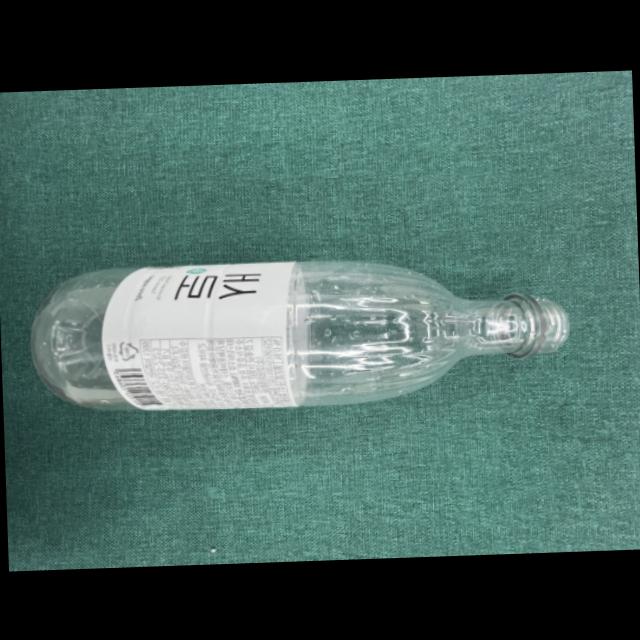
Label: bottles